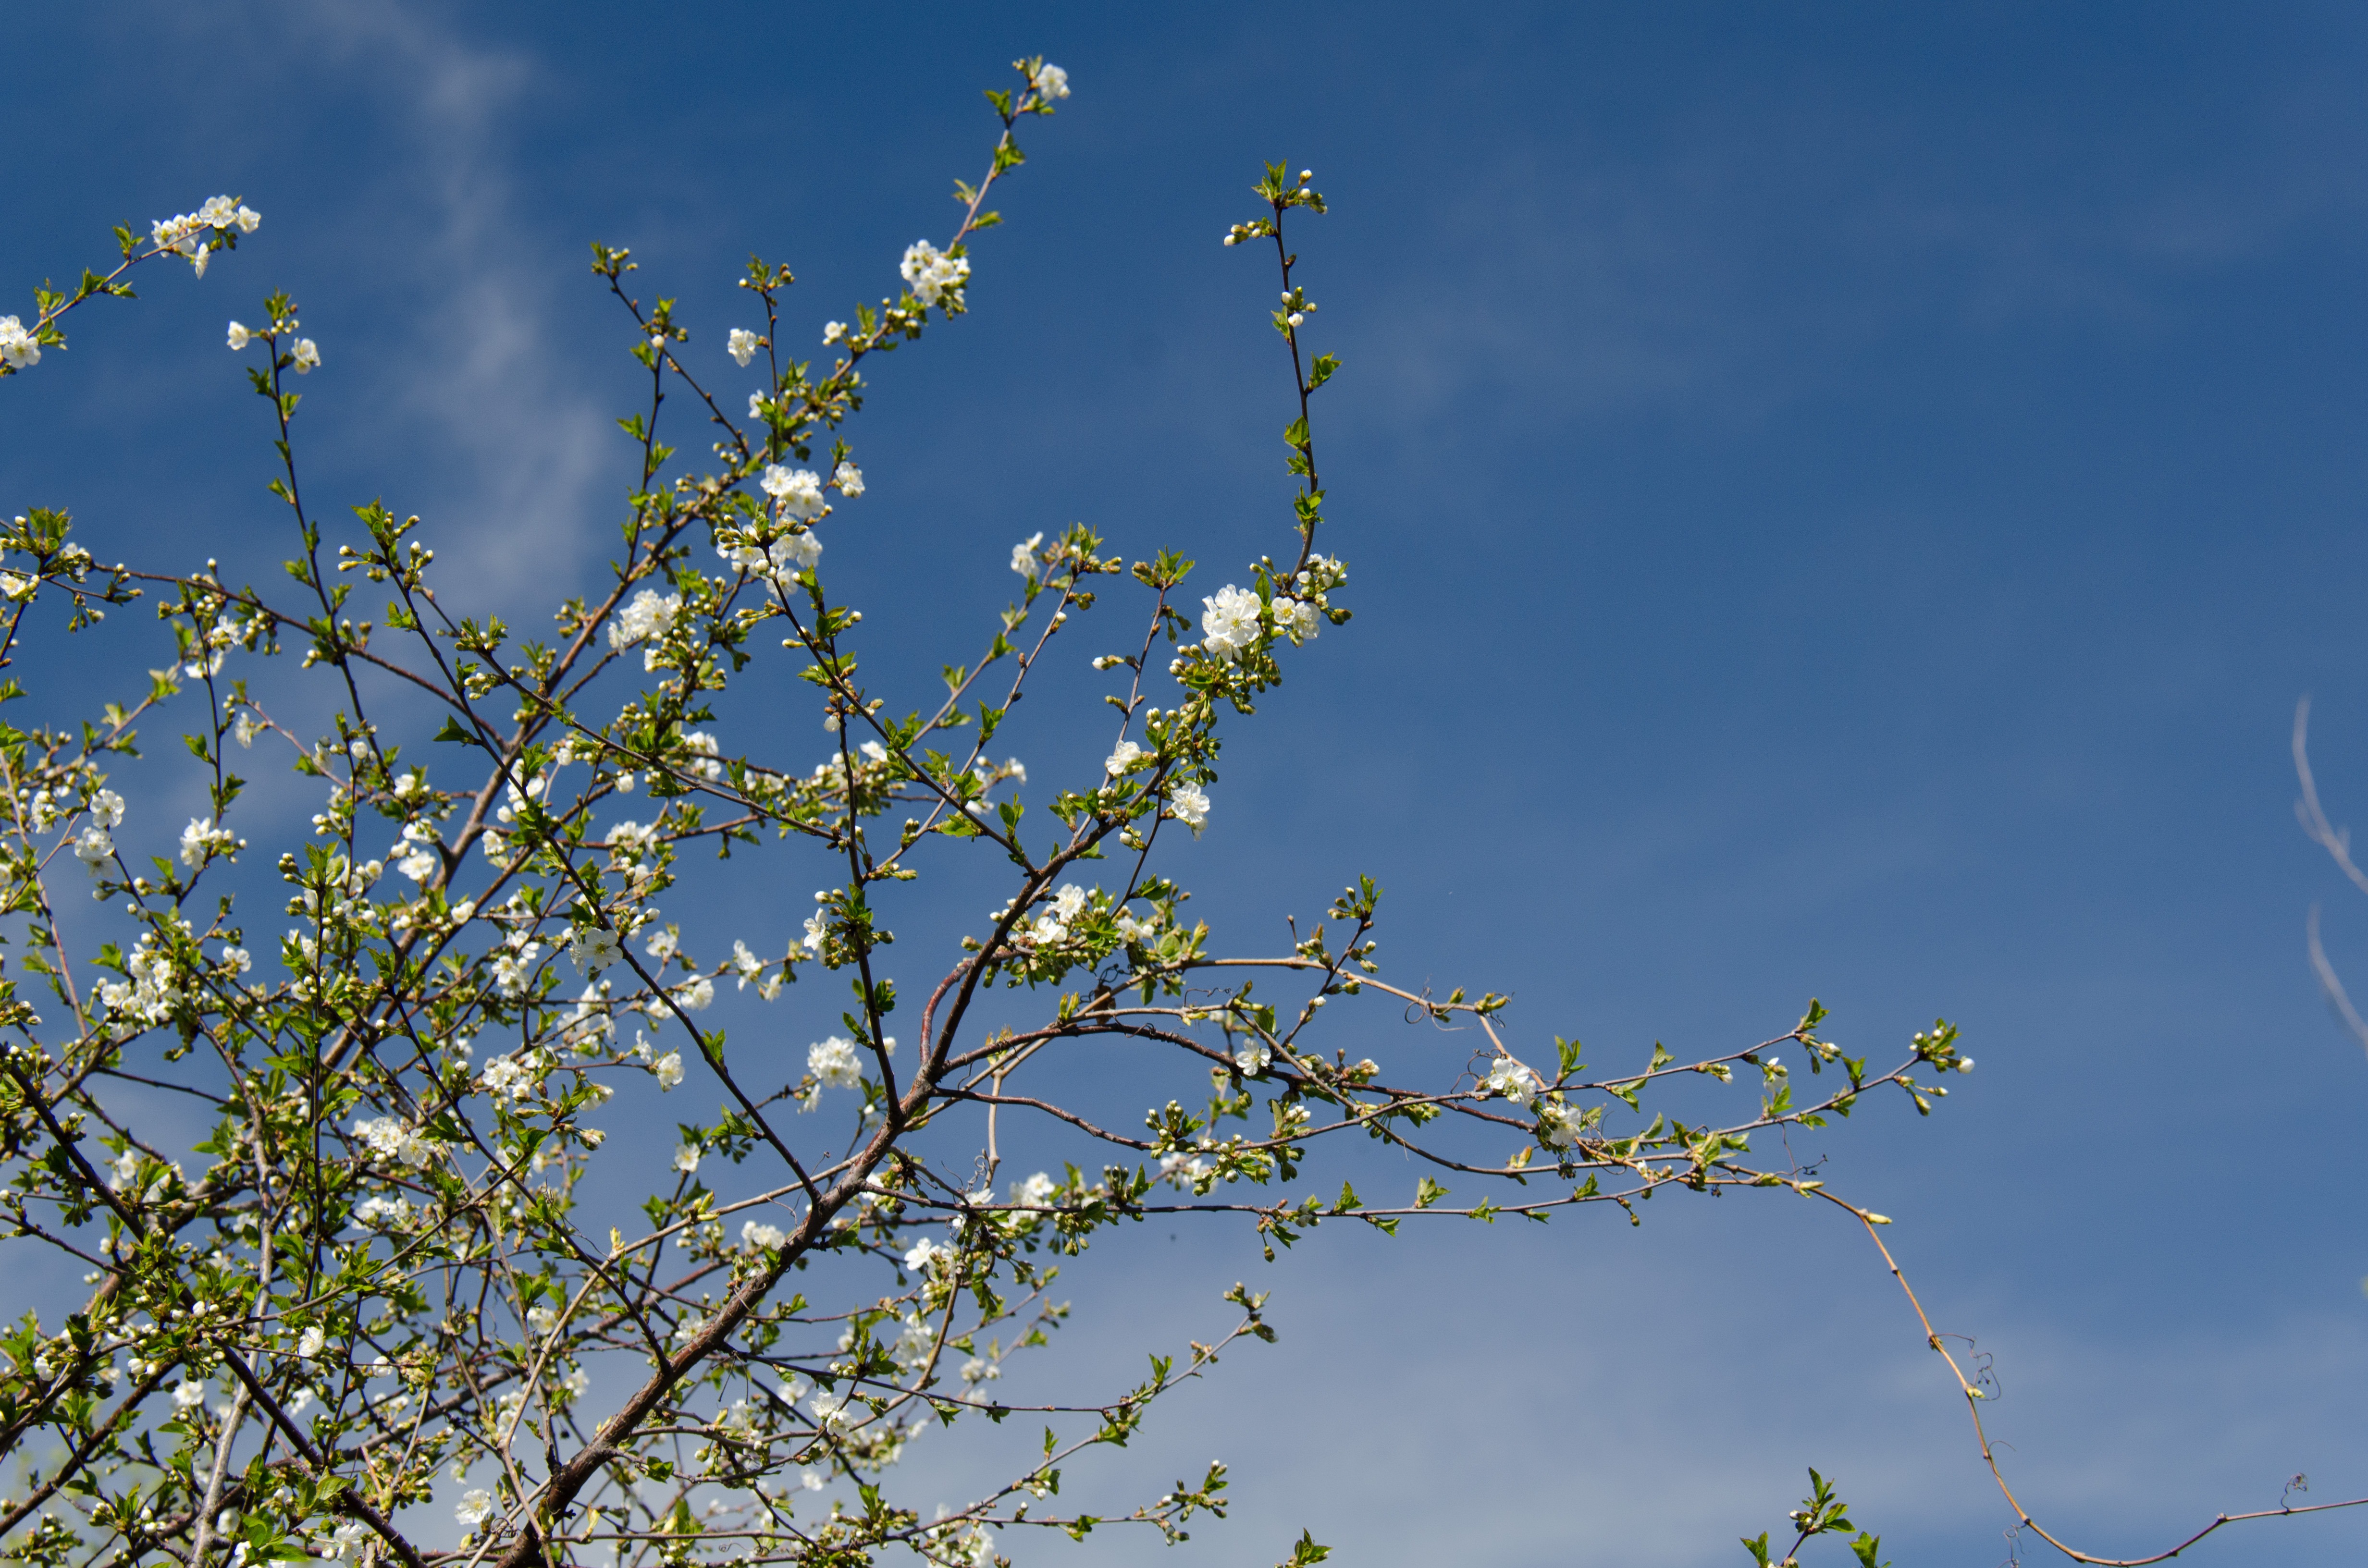
tree, nature, grass, branch, blossom, plant, sky, white, sunlight, leaf, flower, bloom, spring, produce, botany, blue, garden, flora, flowers, shrub, cherry, macro photography, flowering plant, the leaves of the branch, plant stem, woody plant